Archaeological Museum of Delos

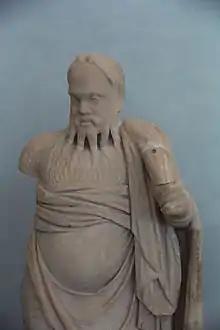
Silenus, the tutor of Dionysos

Its ancient pottery collection dates from the 25th to the 1st century BC, while the clay figurines, jewelry and mosaics conserved in the museum date back to the 2nd-1st centuries BC. Six rooms contain the statues and reliefs found in Delos; two rooms contain the pottery and another room contains items used in everyday life in ancient Greece.